Mukhthar Adam

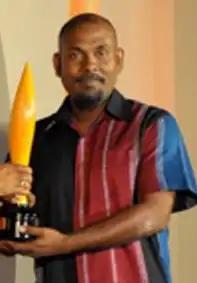
Adam at 2nd SunFM Awards ceremony, 2010

Born in GA. Dhaandhoo, Adam initiated his career as a musician by joining a local band to take part in some of the occasional stage shows held in his island and atoll. He rose to prominence in the year 1999, where he released the studio albums "Husreethi" and "Nadhuru" which all went to become a huge success. This led to Mukhthar receiving several offers from music directors and his voice was heard in several albums released during the year 2000 to 2006.